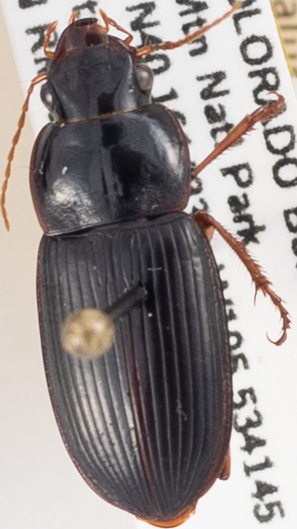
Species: Harpalus paratus
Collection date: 2019-09-03
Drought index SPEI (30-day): -1.45
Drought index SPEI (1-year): -0.24
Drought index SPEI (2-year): -1.13